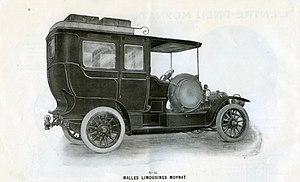
Malle limousine Moynat
La malle automobile a été créée pour le transport d’objets pendant les voyages à bord des voitures attelées aux chevaux au XIXᵉ siècle. Pendant longtemps arrimée sur les toits des véhicules, elles ont évolué pour devenir, lors de l’apparition des automobiles, un véritable article de luxe.